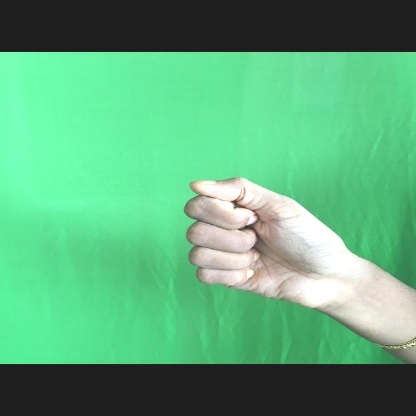
Mudra: Mushti